Dex Lee

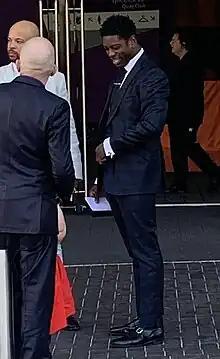
Lee in 2023

Dex Lee (born 16 May 1993) is an English actor. He began his professional career as a dancer in a touring production of "Snow White and the Seven Dwarfs", before going on to make acting appearances in numerous theatre productions. Then in 2019, Lee made his television debut in the role of Bear Sylvester on the BBC soap opera "Doctors". After portraying the role until 2024, he returned to theatre.